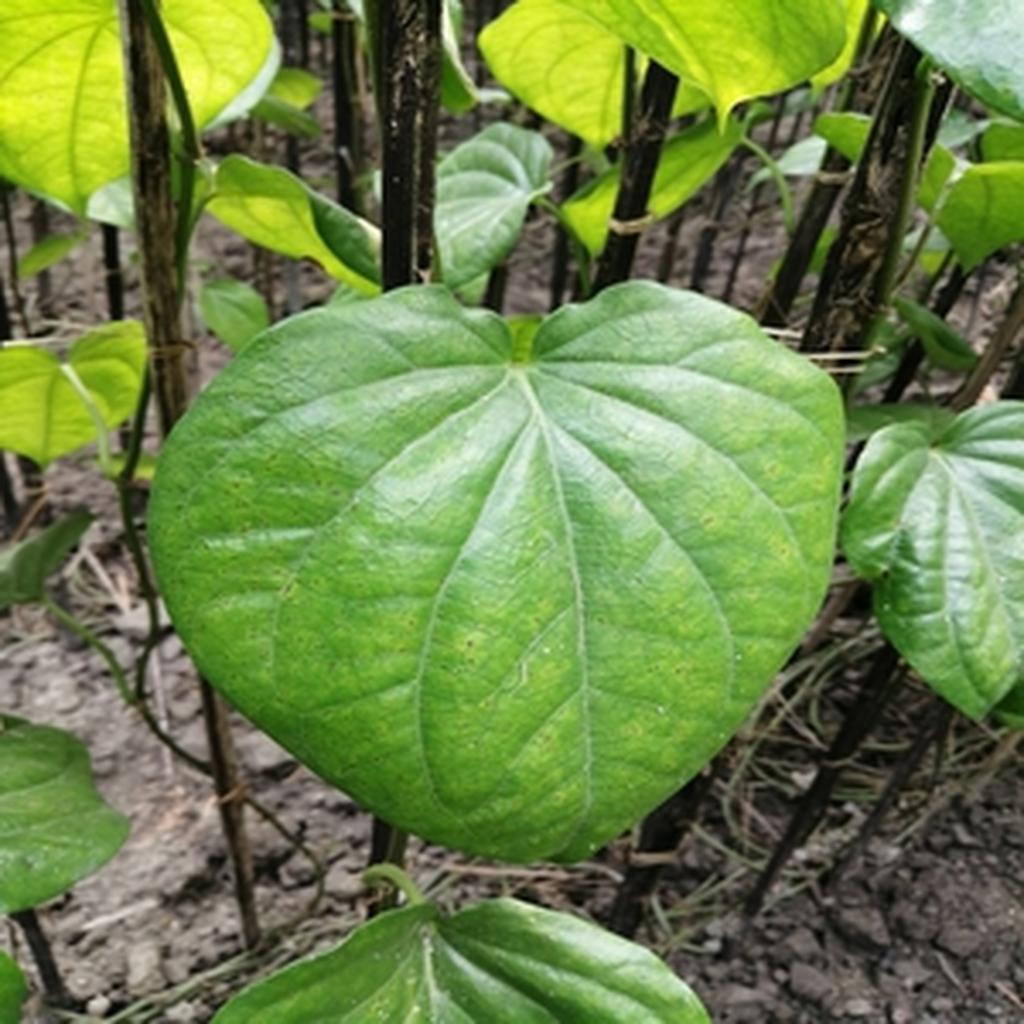
Label: Leaf_Spot